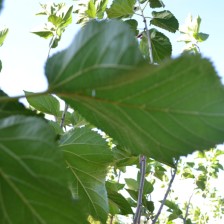
Variety: ChiangMaiBuriram60